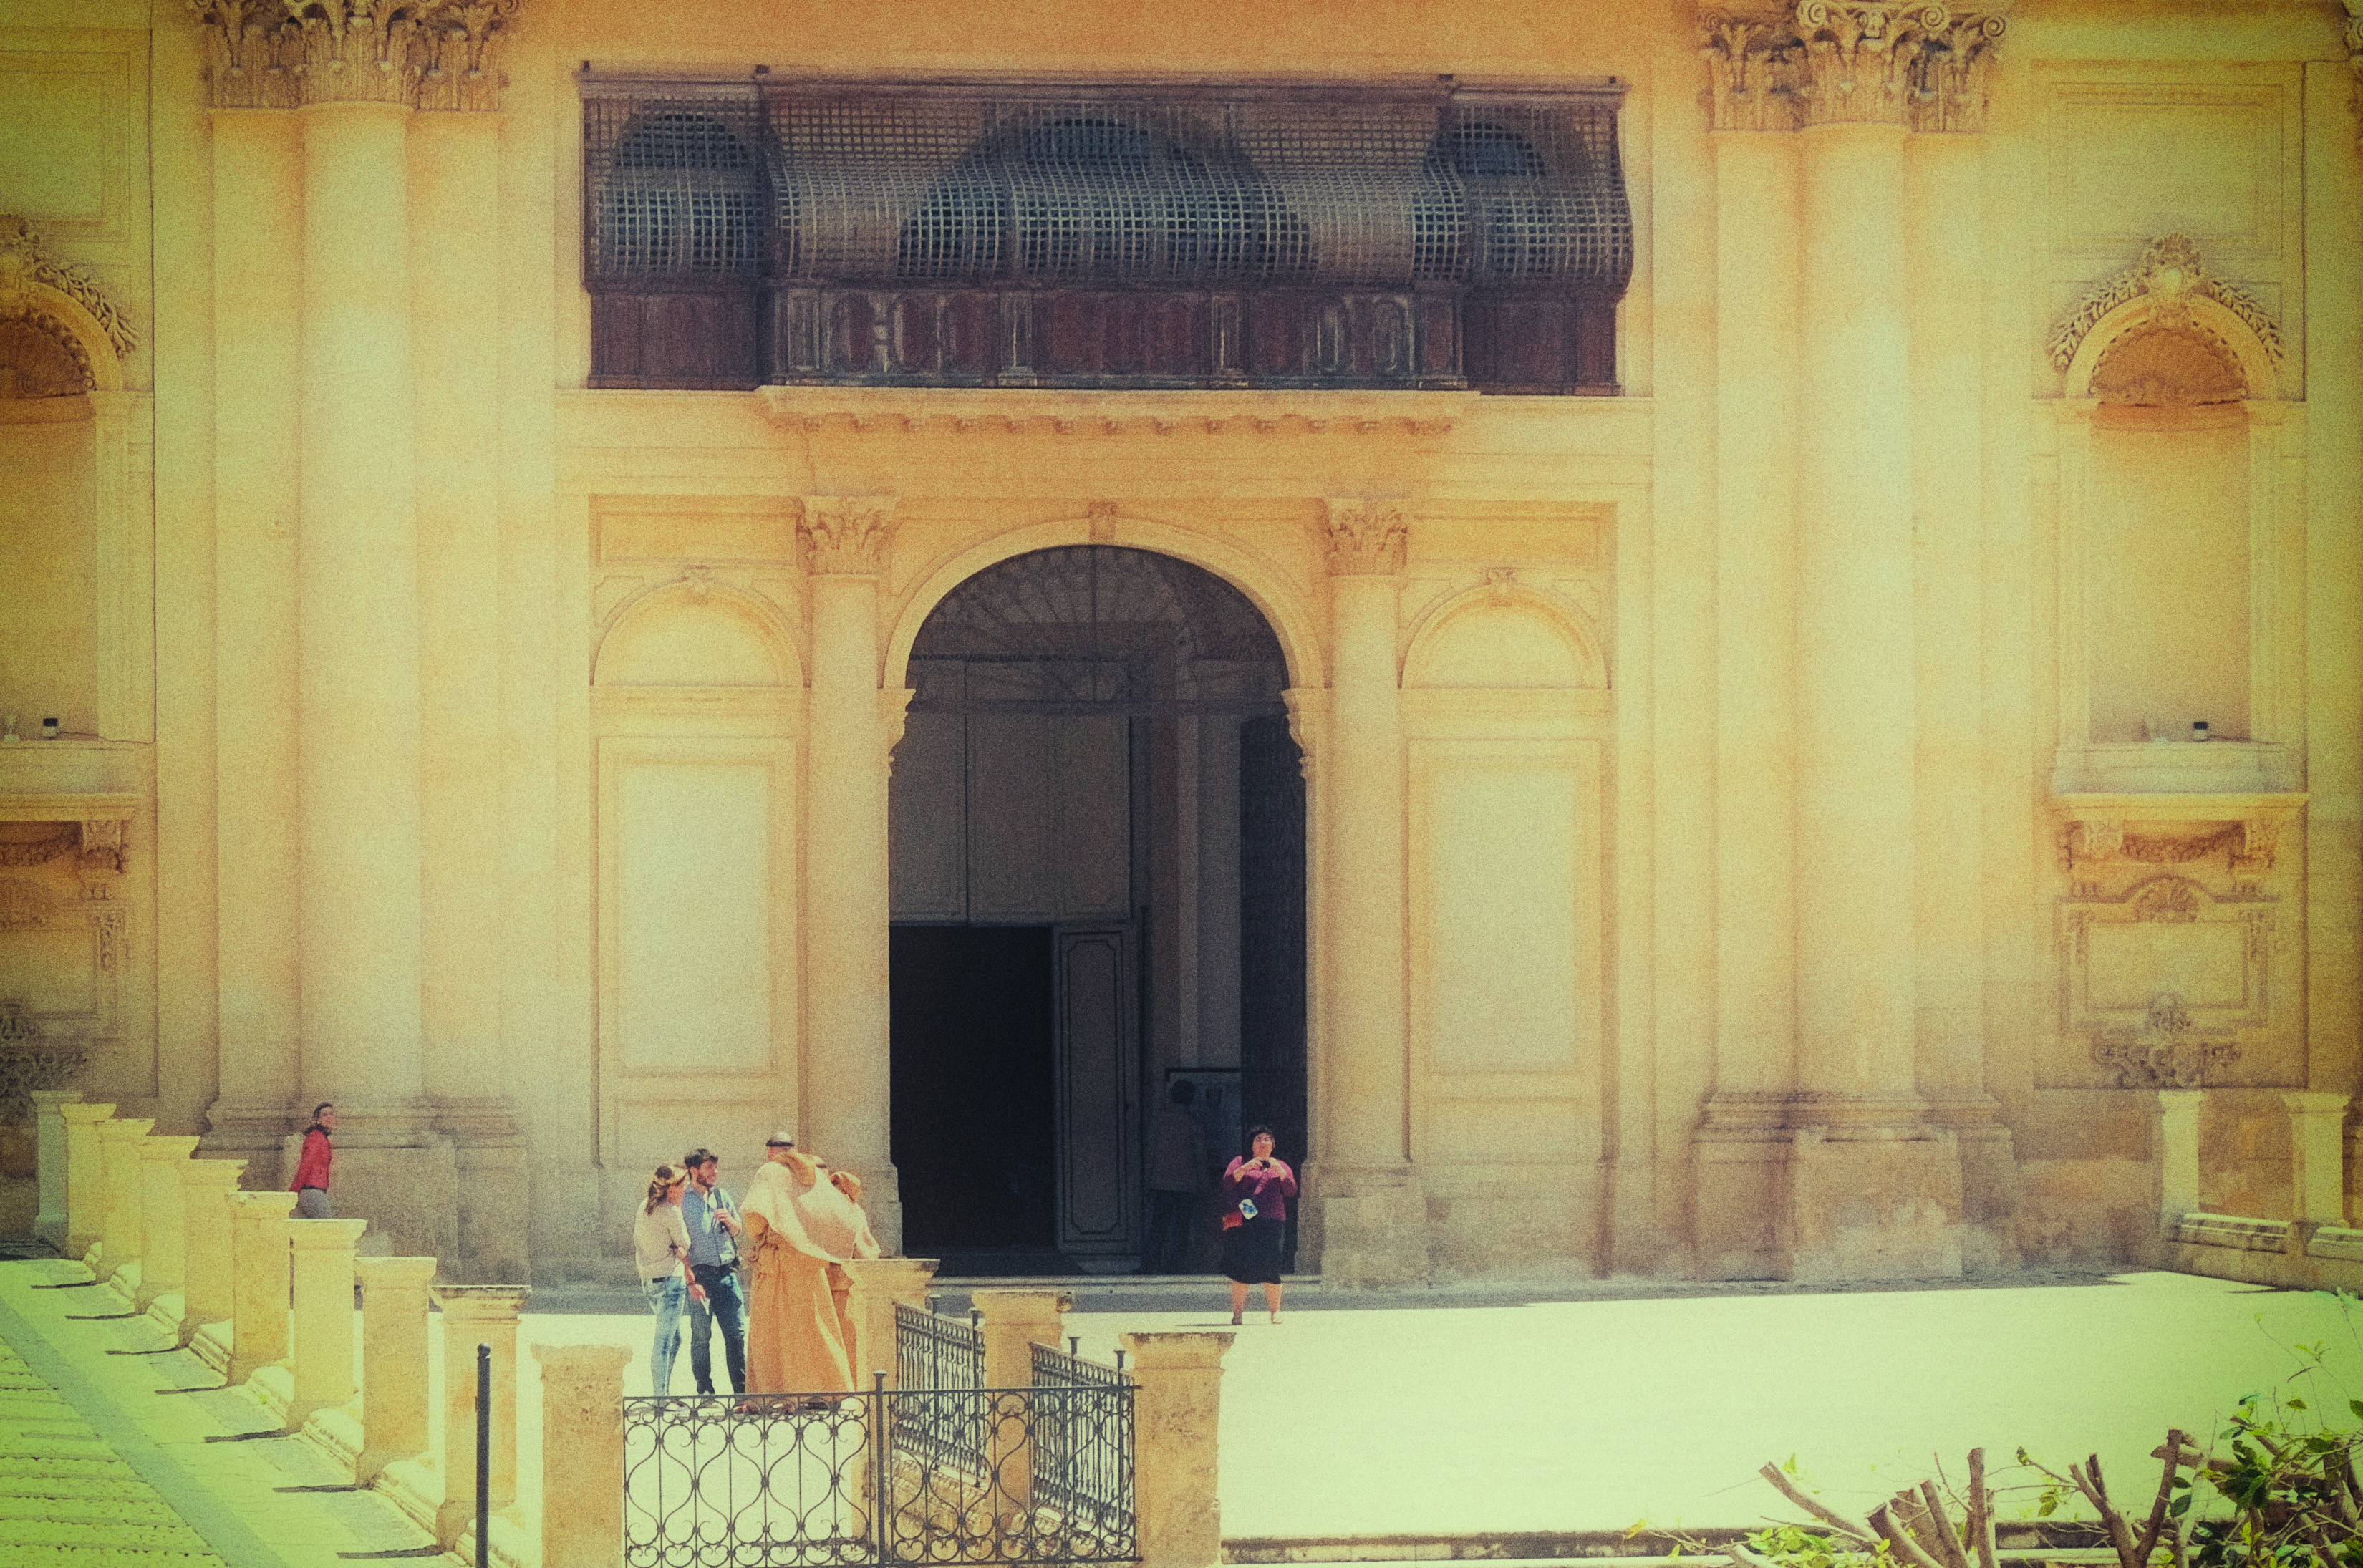
house, palace, wall, arch, italy, interior design, fuji, sicily, fujix, fujixe1, e1, noto, ancient history